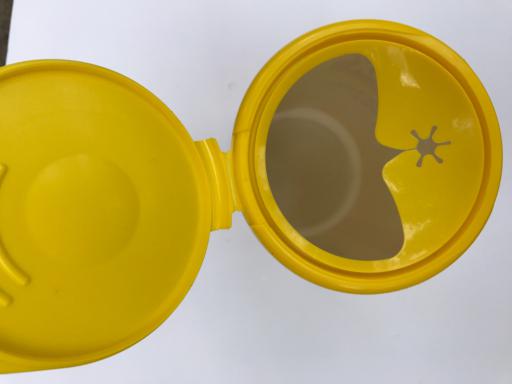
Label: plastic